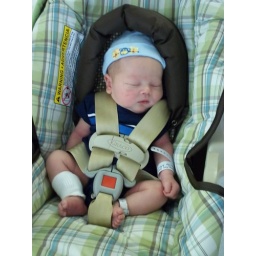
In the hospital; in the car seat